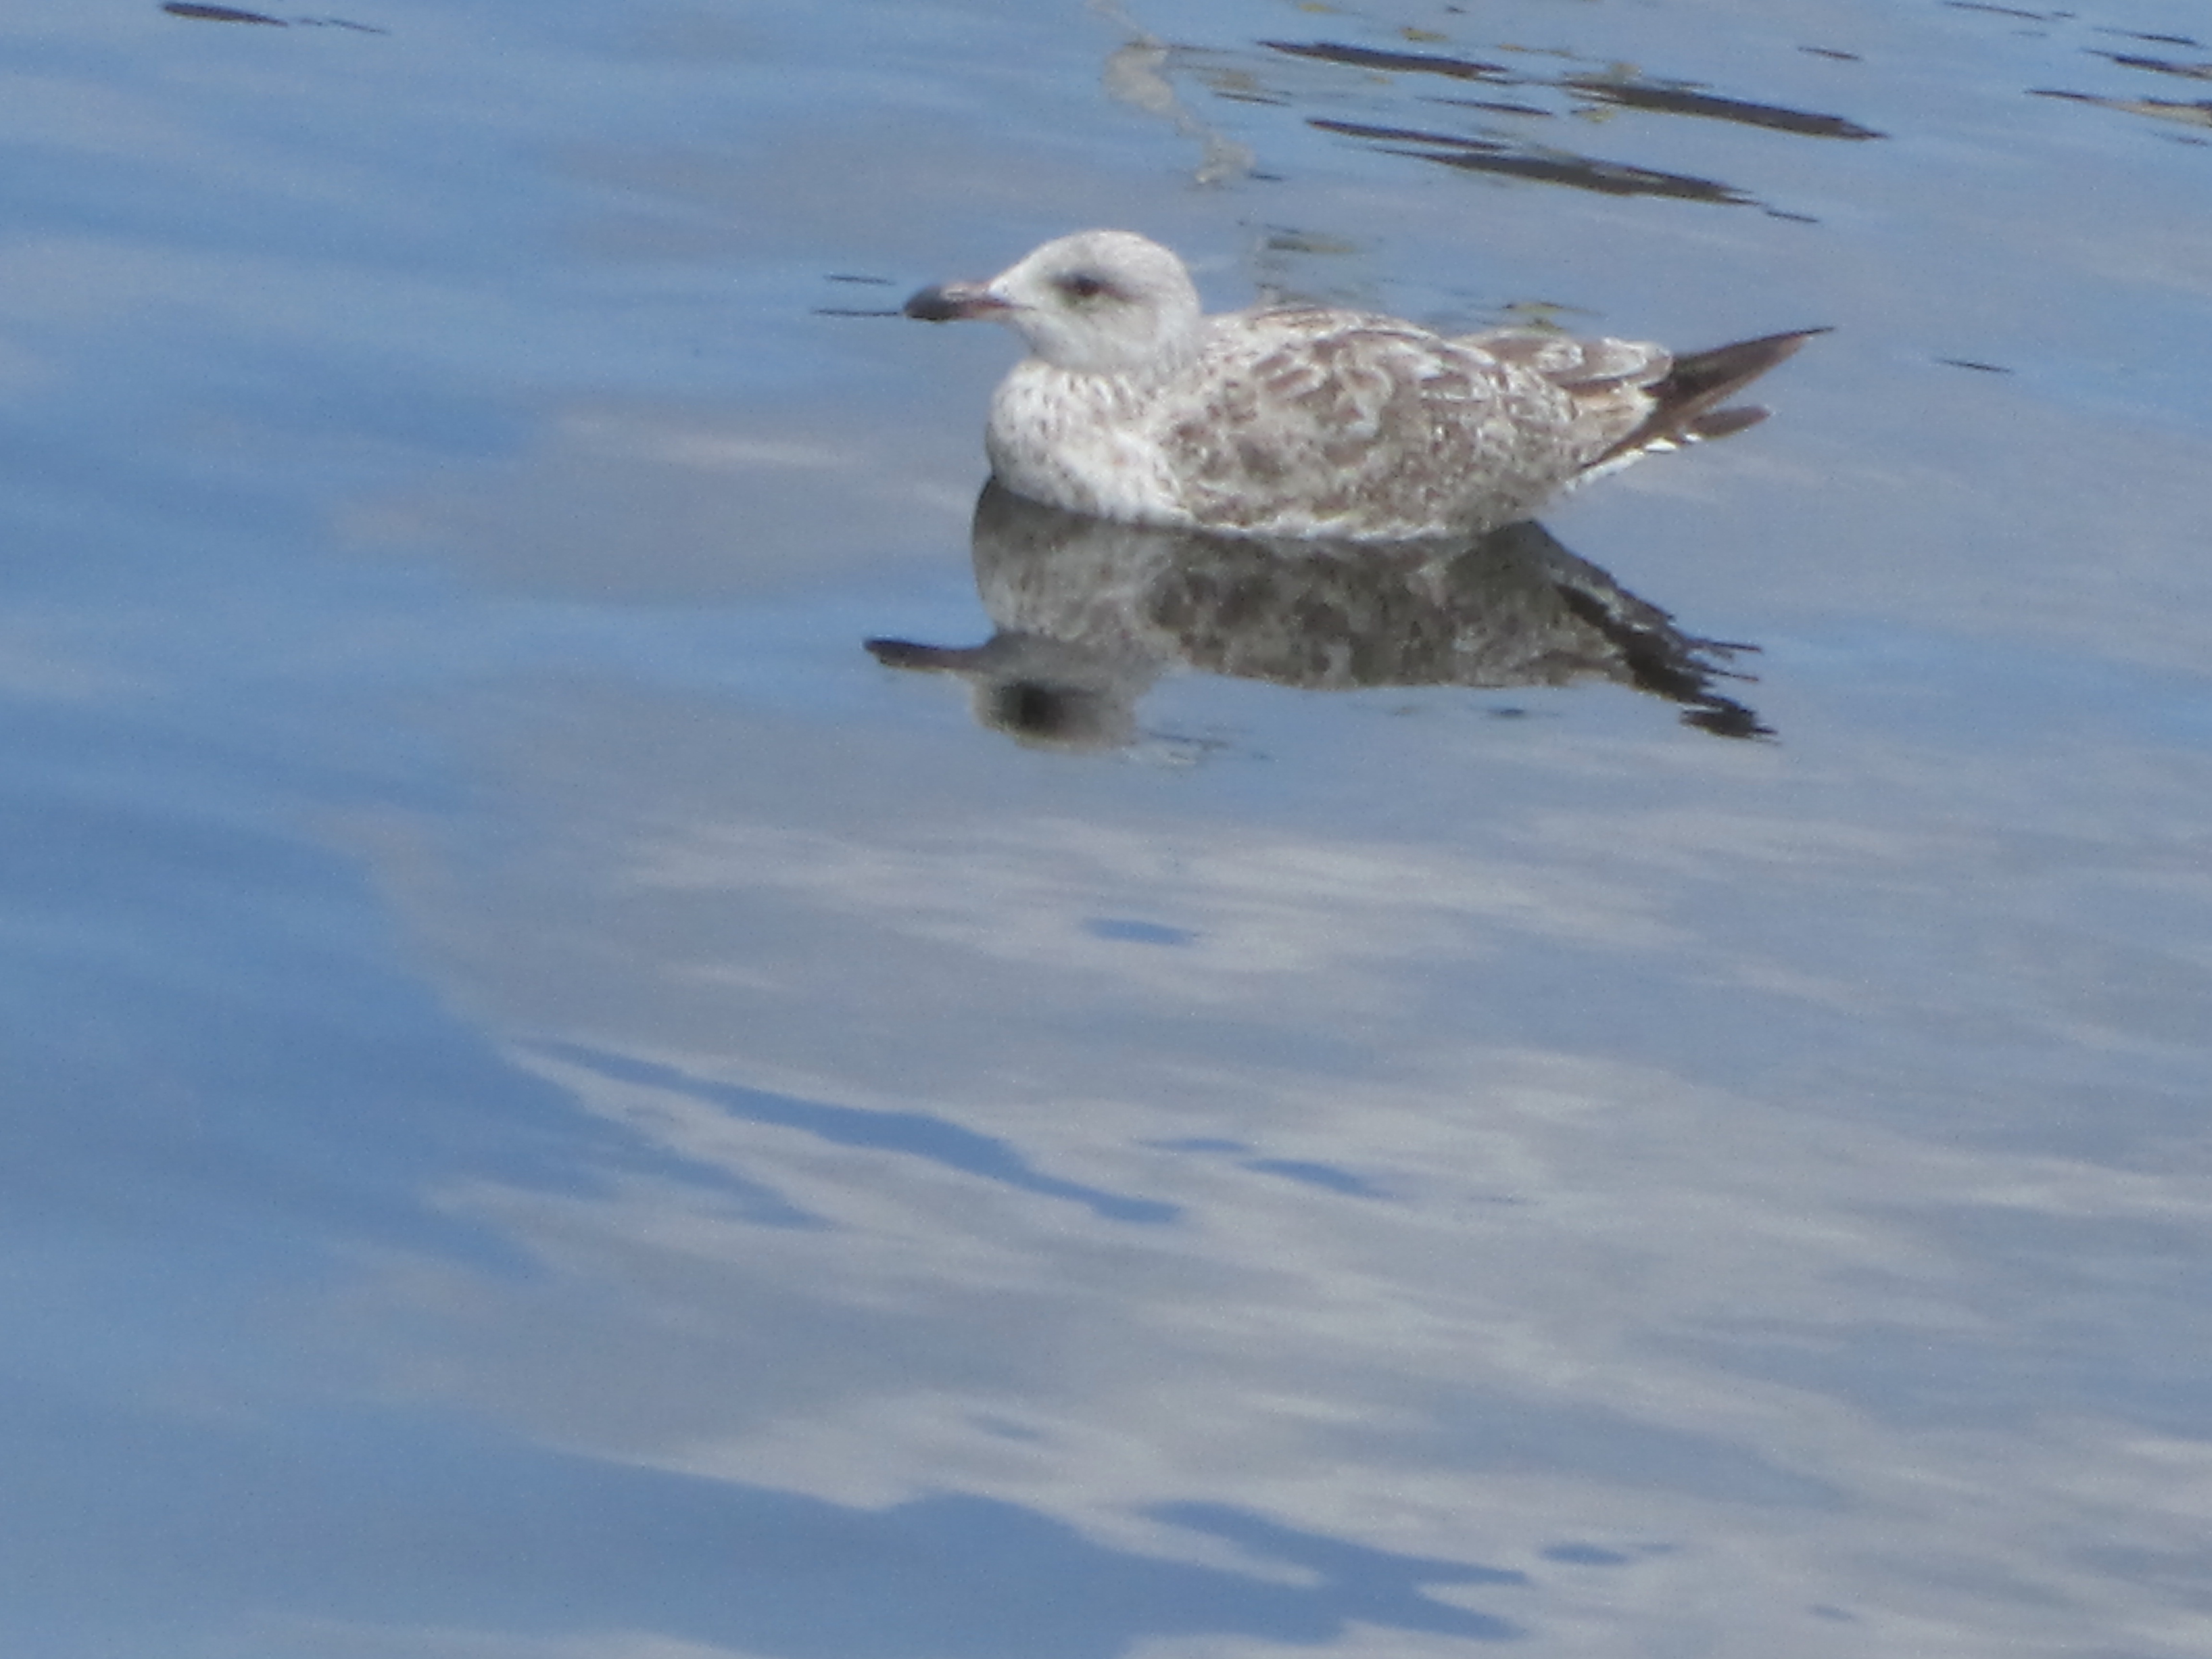
bird, wing, seabird, gull, vertebrate, shorebird, charadriiformes